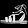
Label: Sandal